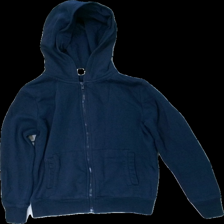
View: front
Type: Hoodie
Category: Children
Brand: H&M
Colors: Blue
Material: 82% cotton 18% polyester
Cut: Regular
Size: 134
Season: All
Damage location: middle right
Damage 2 location: top center
Price range: <50
Recommended usage: Reuse
Description: blå hoodie med dragkedja